Keith Lee (wrestler)

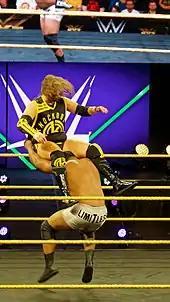
Lee powerbombing Kassius Ohno during his debut in April 2018

Prior to officially signing with WWE, Lee received a tryout in 2008, although this did not result in him being hired. He appeared as an extra on the March 30, 2009 episode of "Raw", playing a security guard. On April 5, 2018, during WrestleMania Axxess weekend, Lee made an appearance for NXT, defeating Kassius Ohno. On May 1, it was announced that Lee had signed a contract with WWE. Lee appeared in attendance for on June 16. On the August 8 episode of "NXT", Lee made his televised in-ring debut for WWE, defeating Marcel Barthel. Throughout the rest of 2018, Lee wrestled sporadically on "NXT", defeating the likes of Luke Menzies, Kona Reeves, but losing to Lars Sullivan.